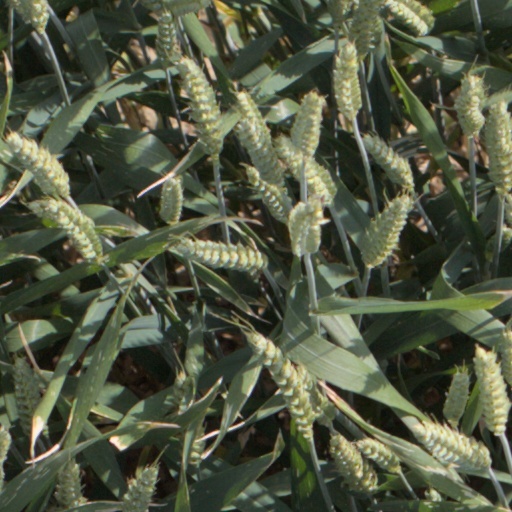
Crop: wheat